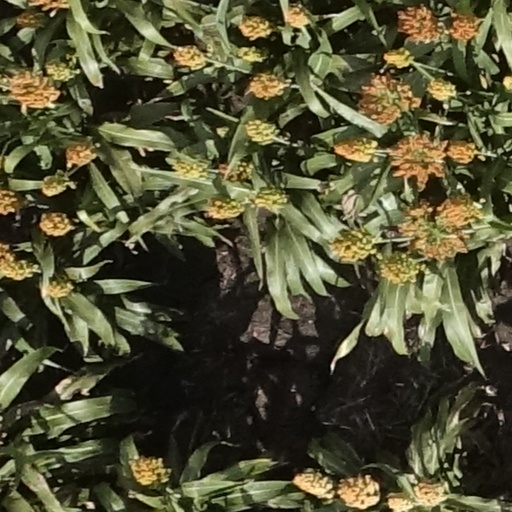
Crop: sorghum